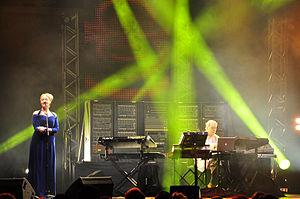
Le krautrock est un genre musical ayant émergé à la fin des années 1960, essentiellement représenté par des groupes originaires d'Allemagne de l'Ouest. Il est souvent considéré comme un sous-genre musical du rock progressif, à l'instar du zeuhl en France, par exemple. Si le style ne connait de succès qu'en Allemagne à l'époque, mis à part pour Tangerine Dream, Klaus Schulze et Kraftwerk, il connaît un regain d'intérêt dans les années 1980, alors que l'apogée du style se situait au milieu des années 1970. Très orienté vers la musique électronique, le krautrock sera l'une des principales influences de l'ambient, du post-rock ou encore de la new age.